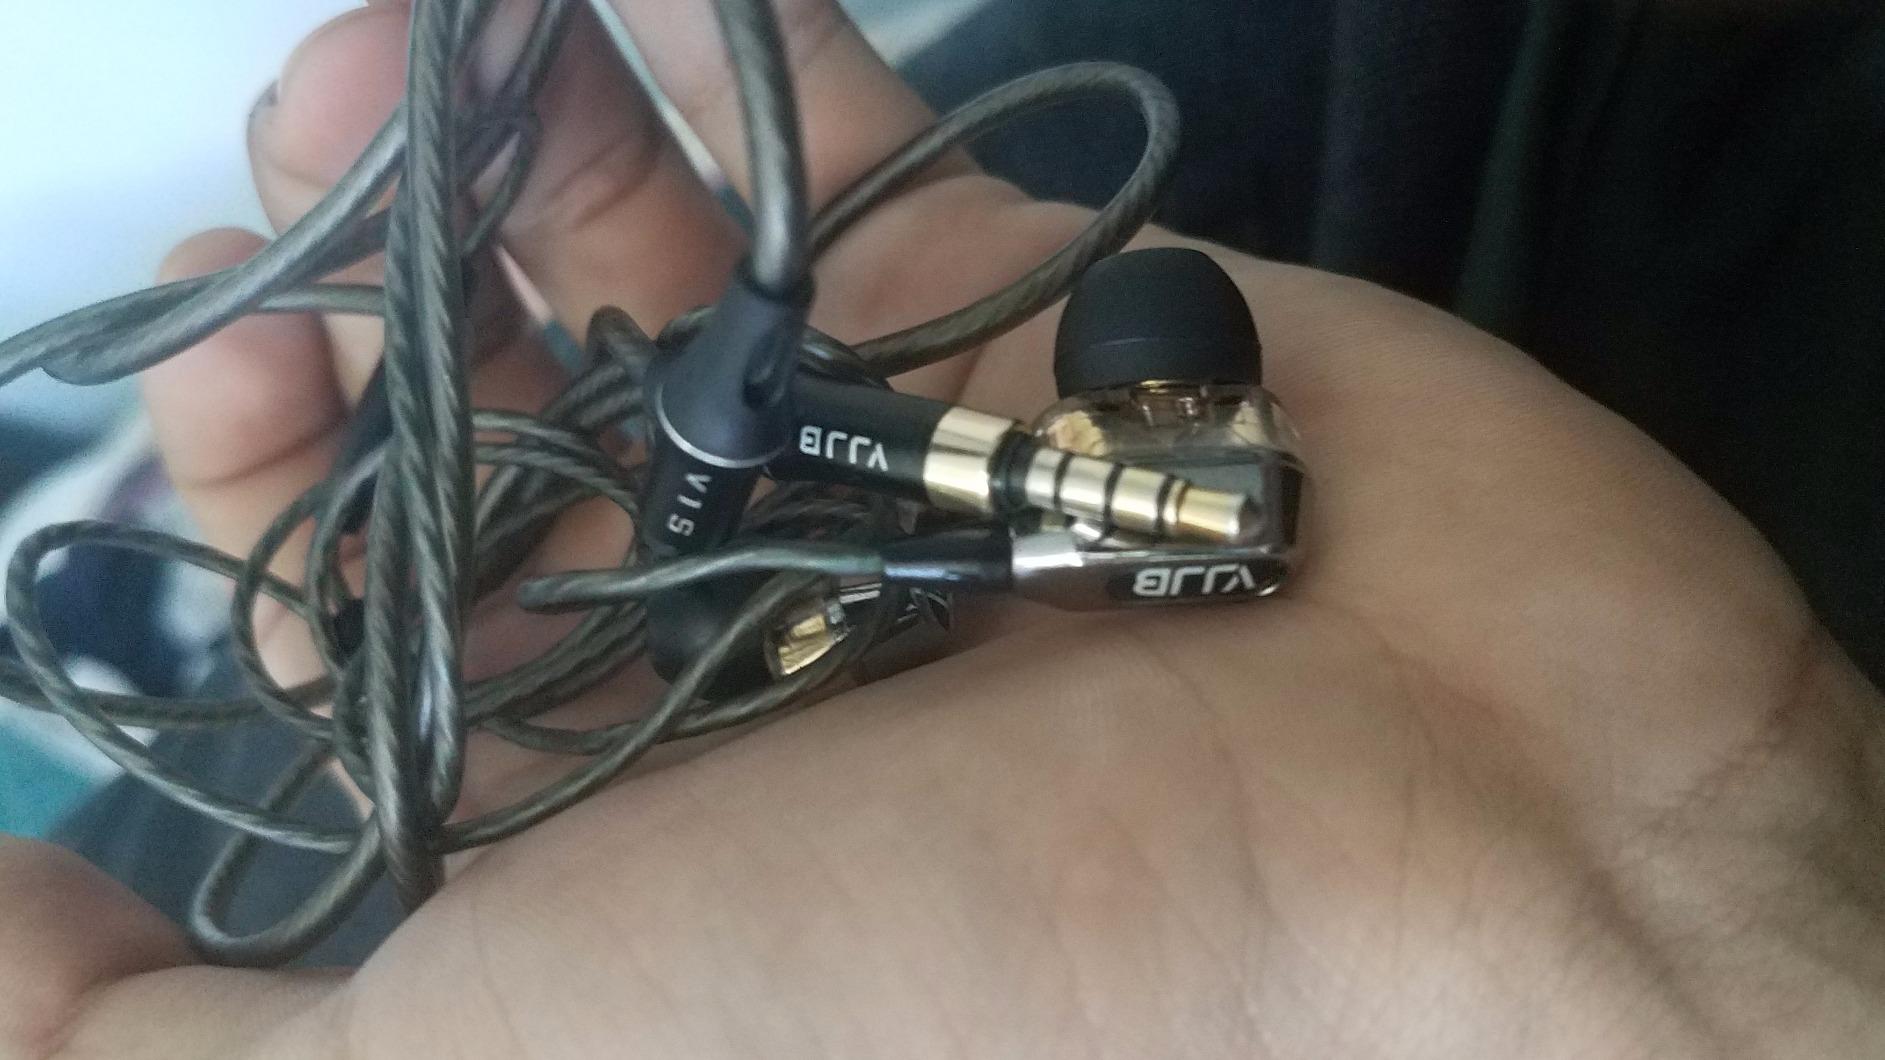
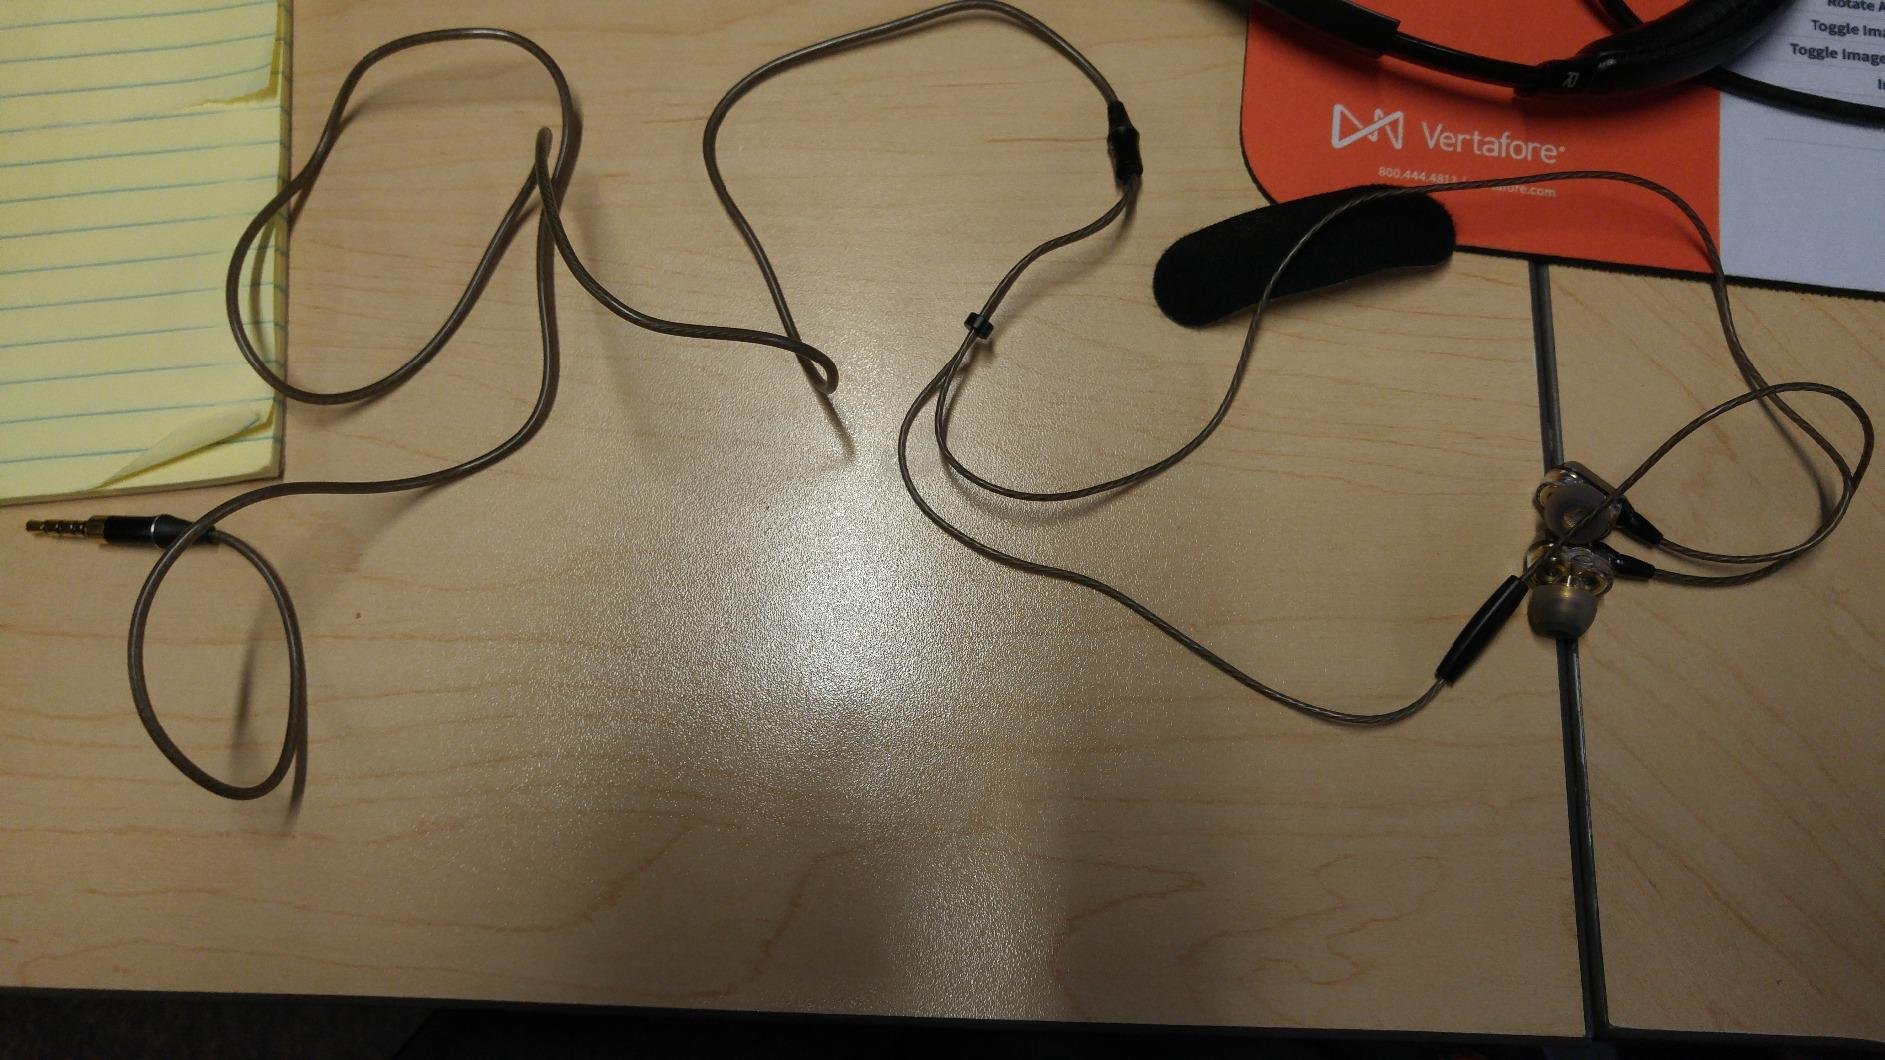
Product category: headphones
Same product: yes